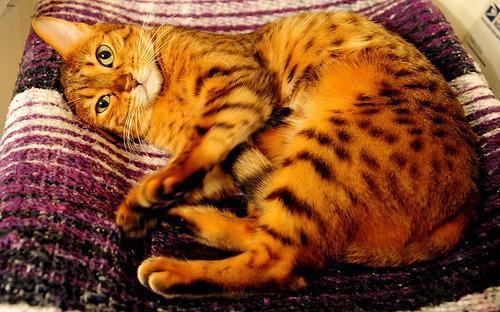
Bengal